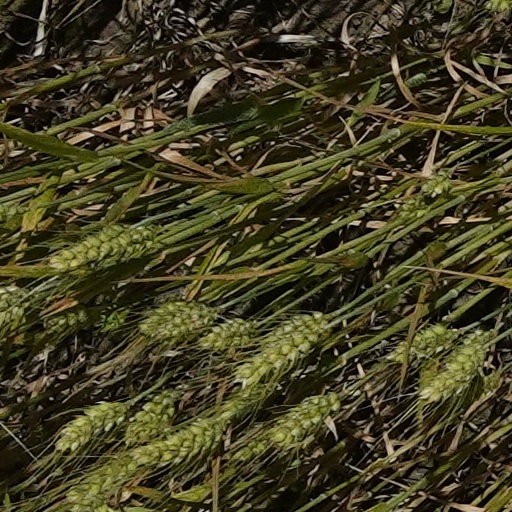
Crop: wheat